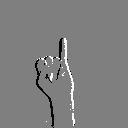
ASL letter: i